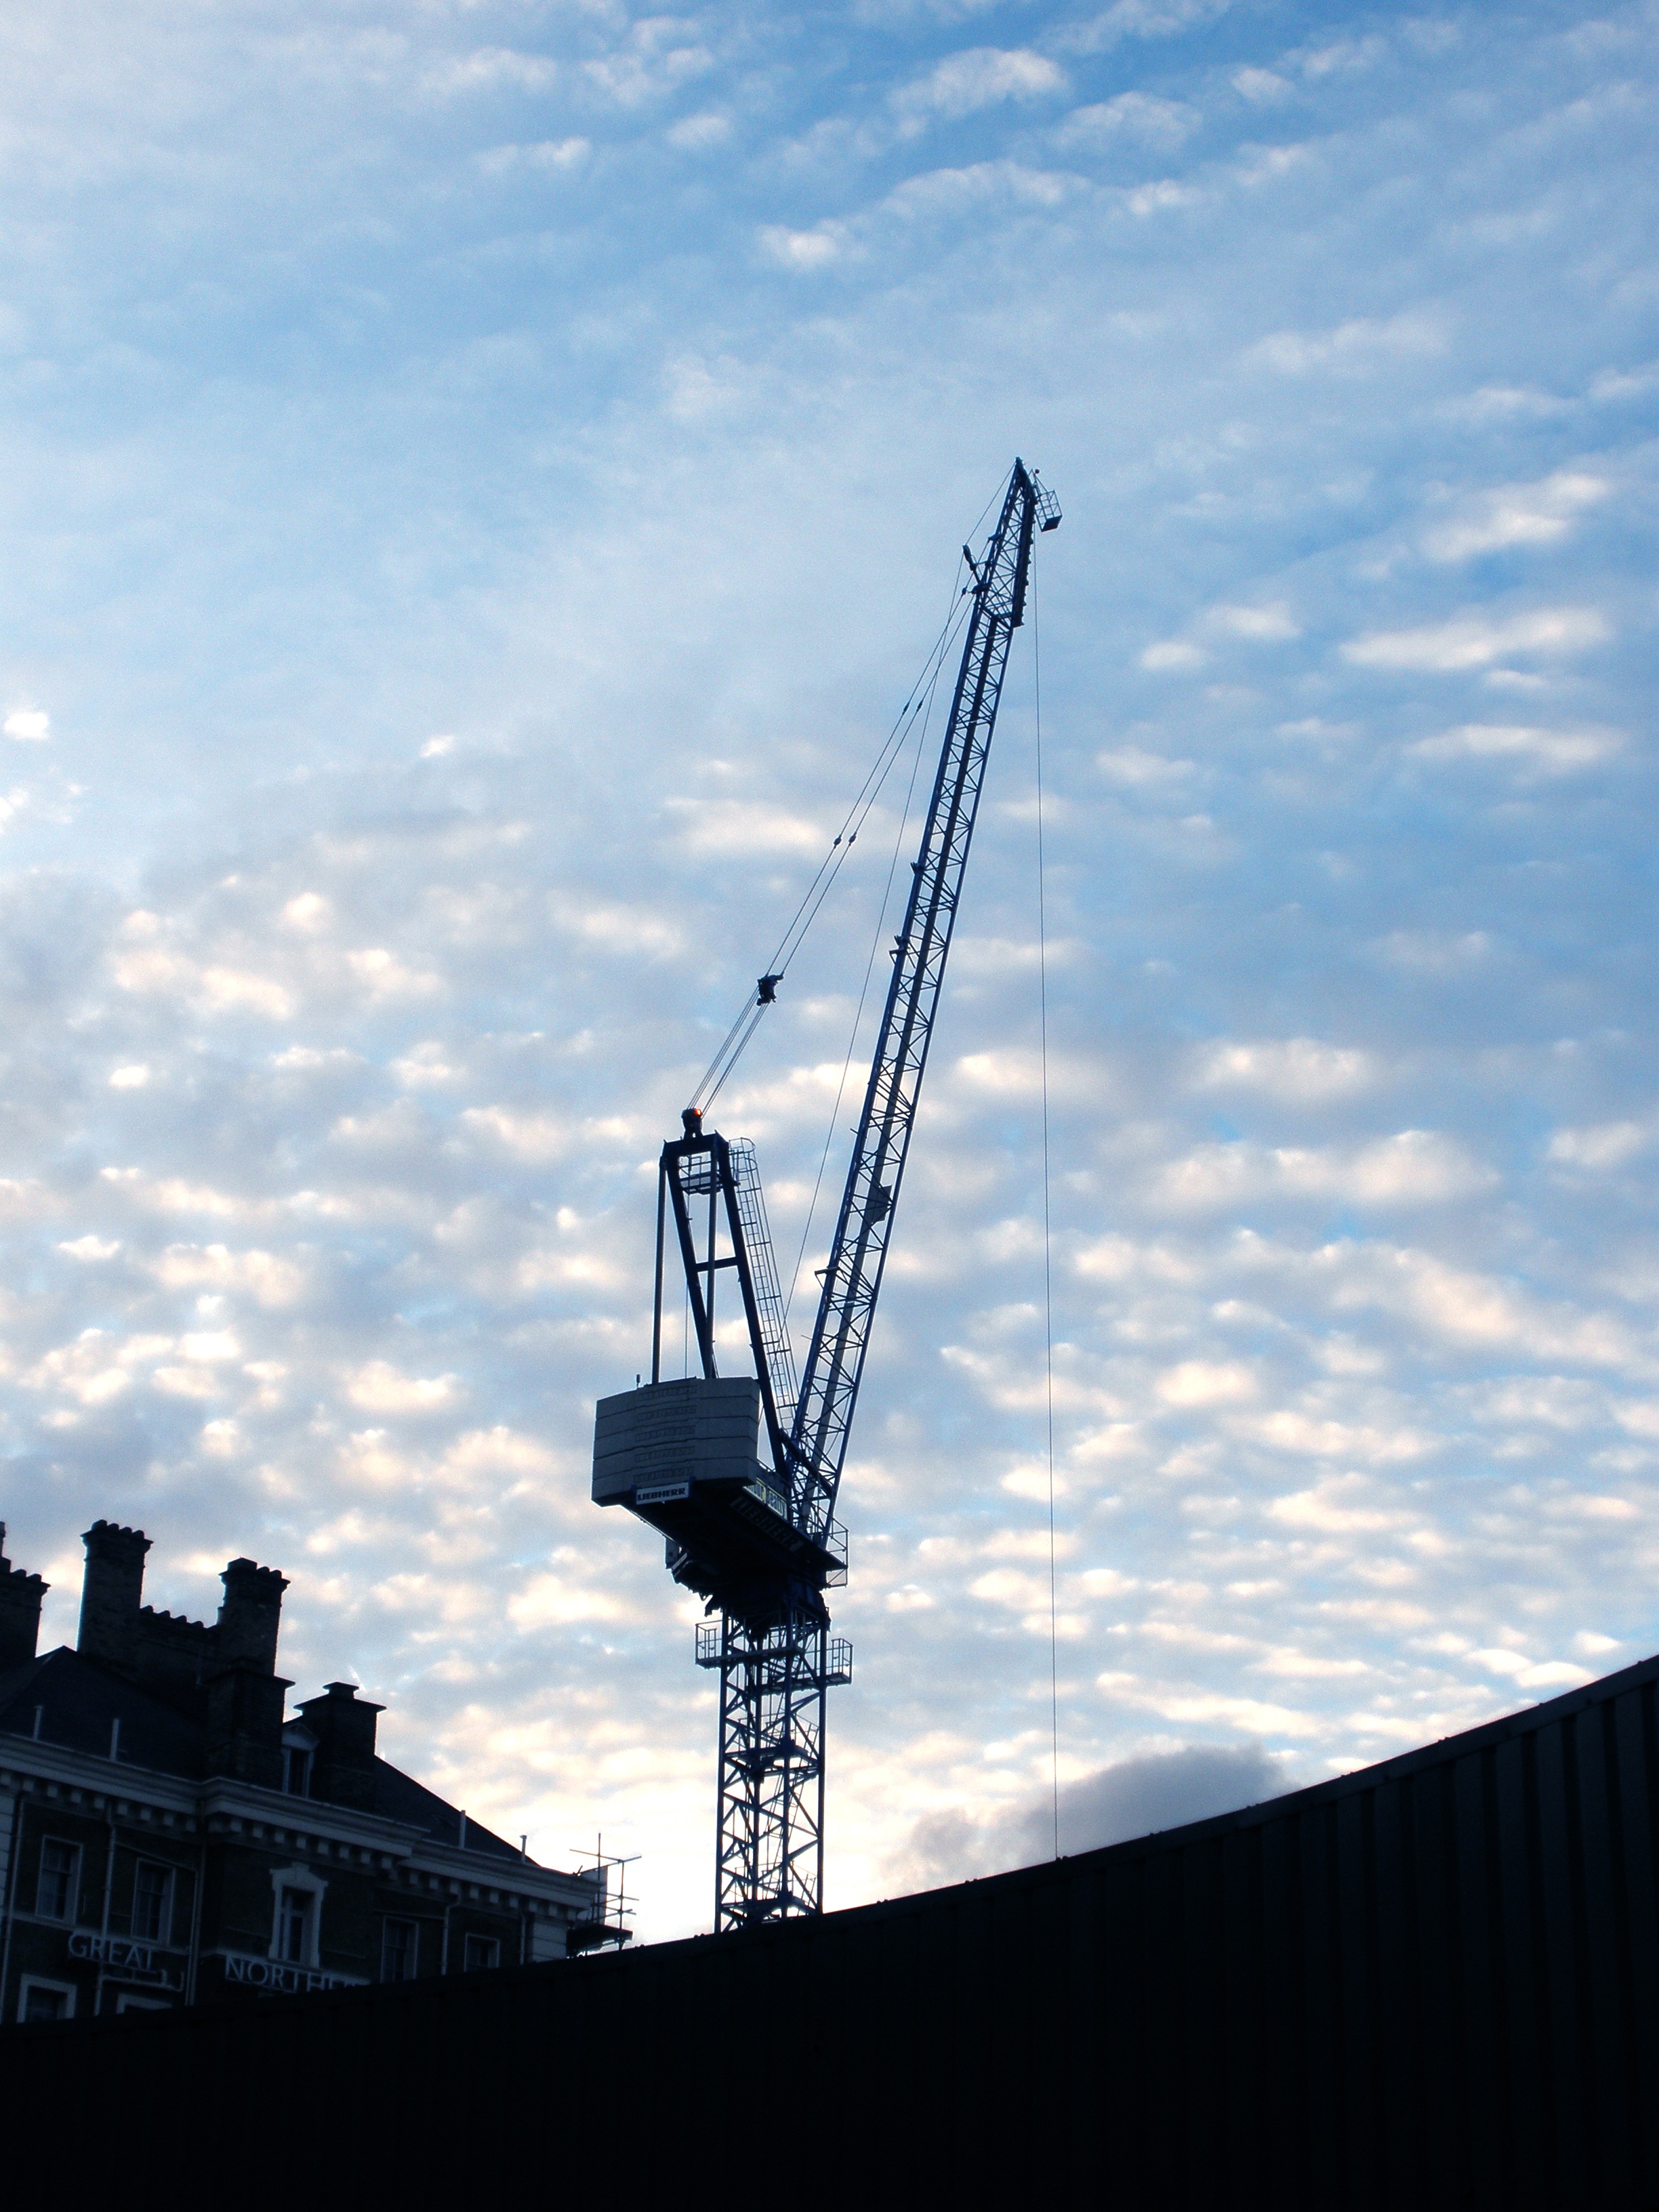
cloud, sky, skyline, building, city, skyscraper, urban, construction, line, high, mast, industrial, machine, blue, crane, site, atmosphere of earth